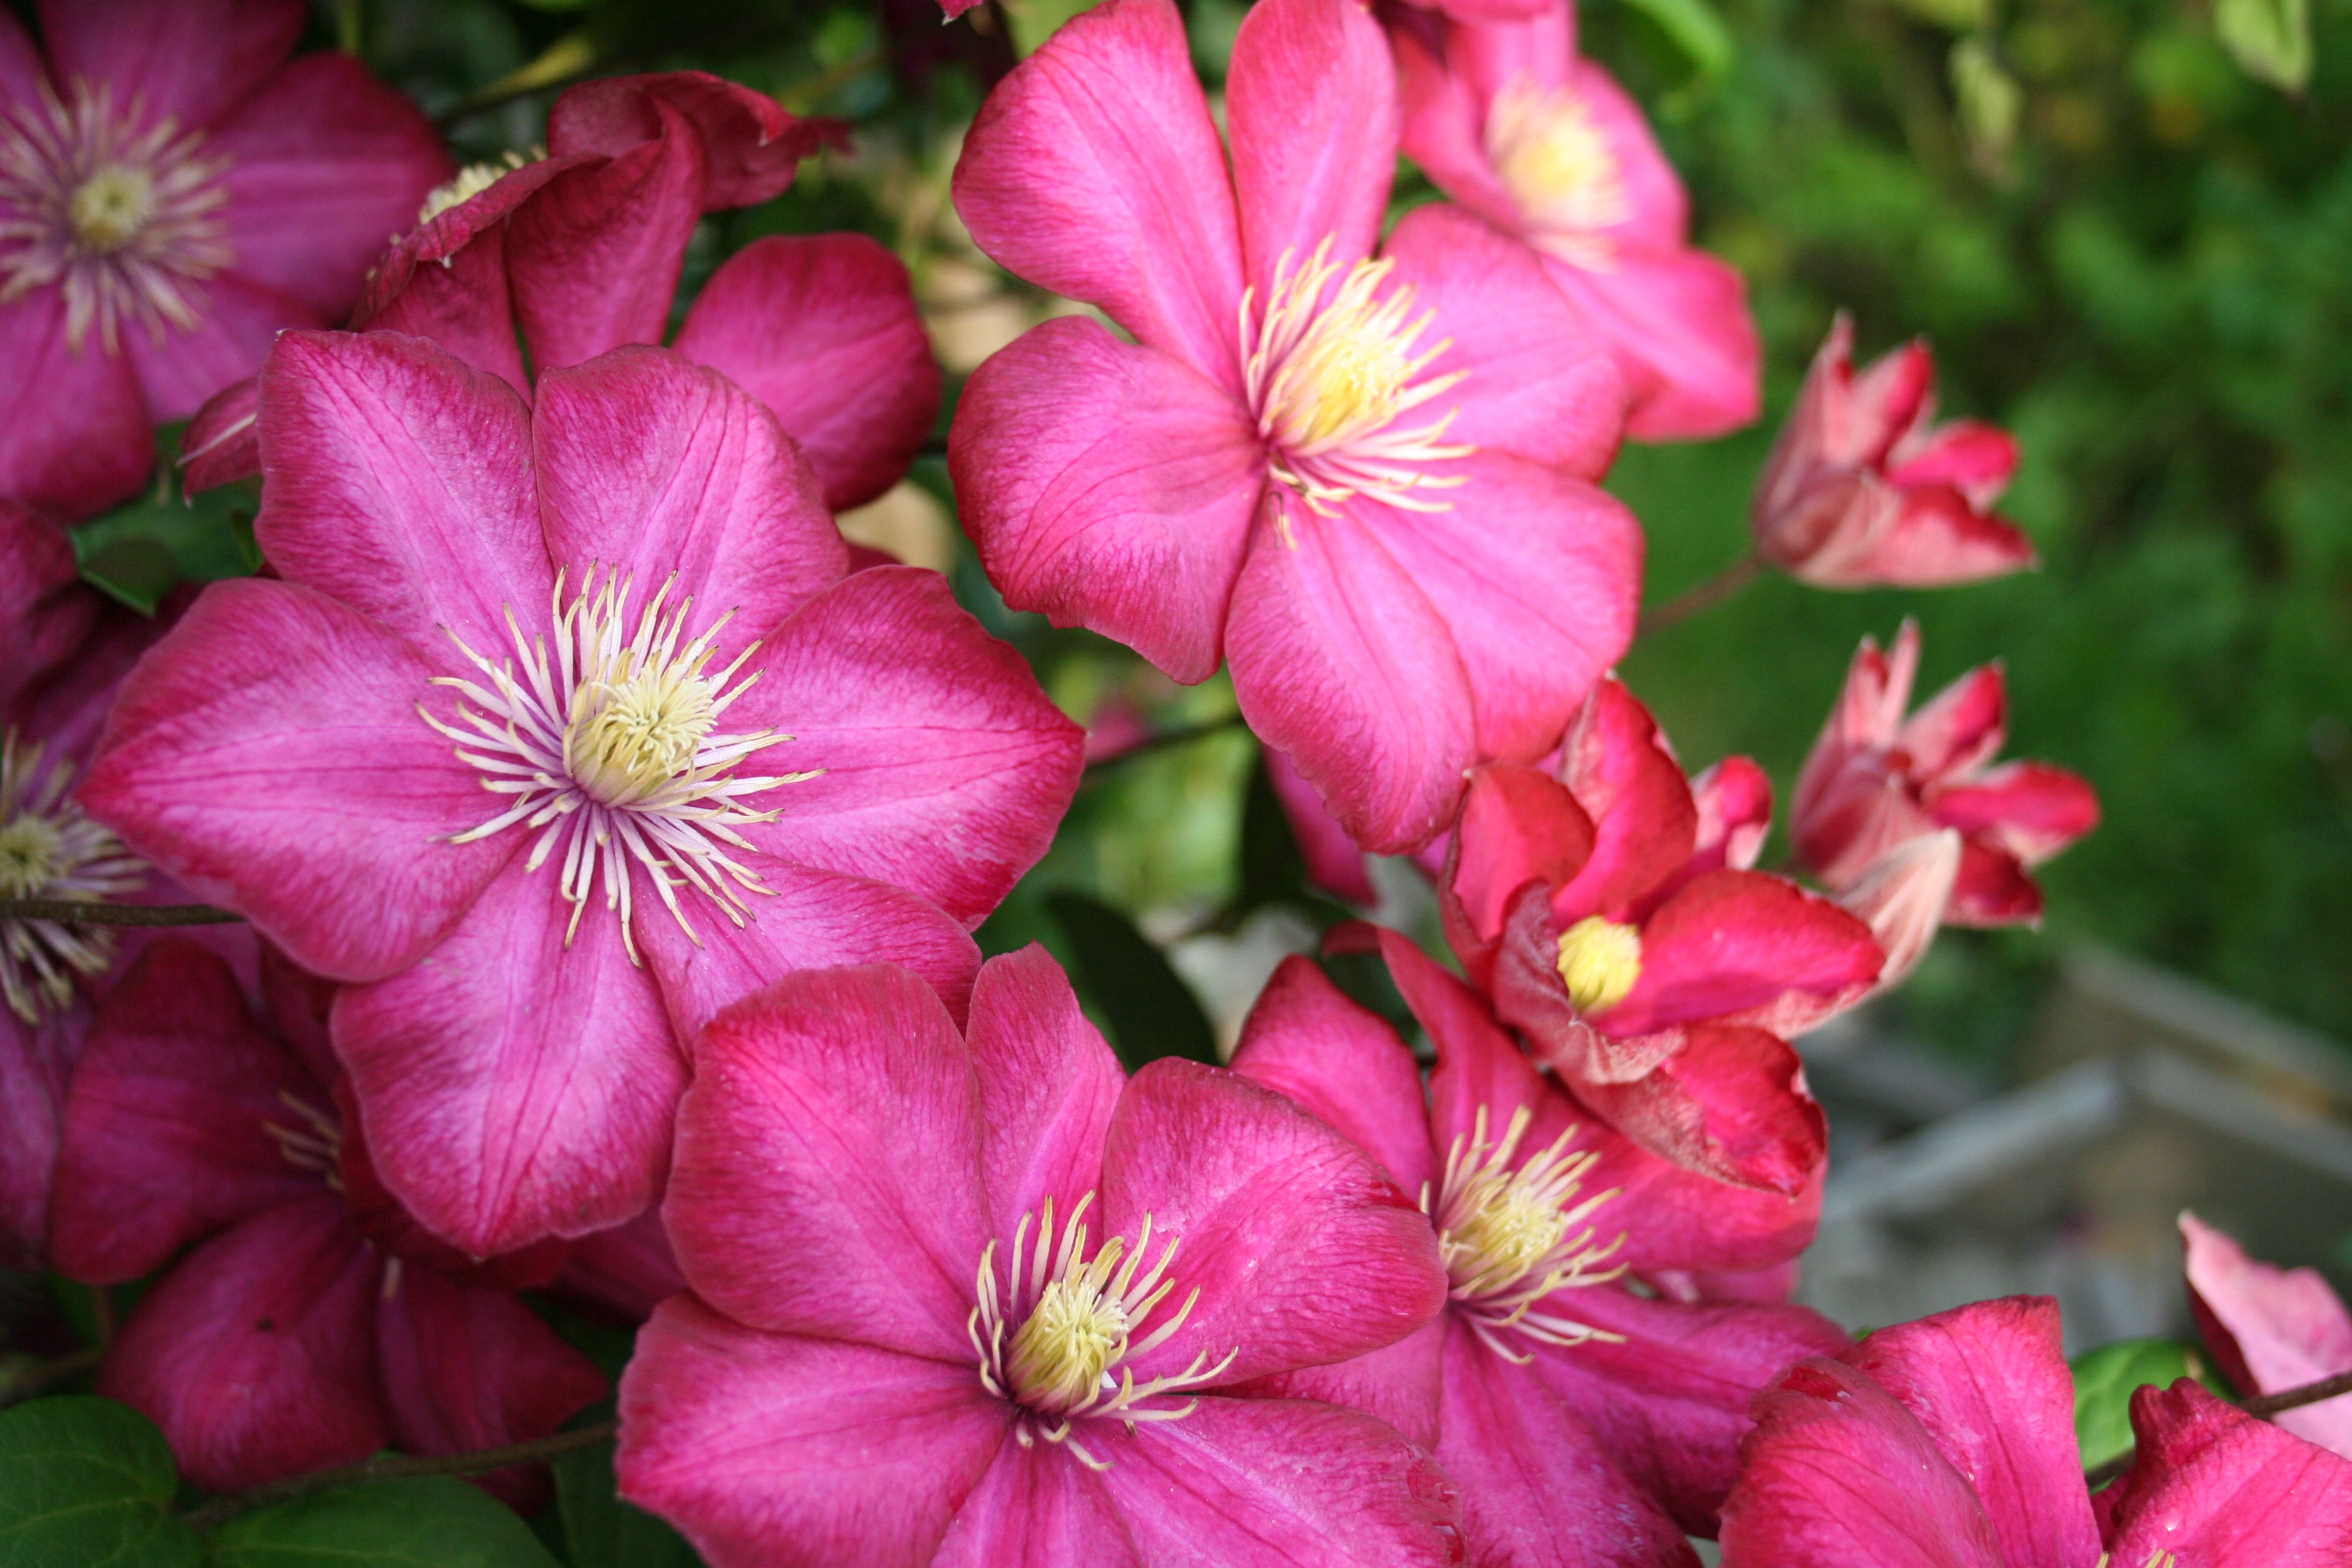
plant, flower, petal, garden, flora, flowers, cool image, shrub, clematis, cool photo, flowering plant, china rose, annual plant